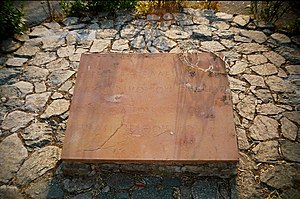
Slaget ved Thermopylæ / Eftervirkning / Eftertidens opfattelse
Slaget ved Thermopylæ i år 480 f.Kr. stod mellem et forbund af græske bystater og den invaderende persiske hær ved Thermopylæ-passet. Selv om grækerne var i undertal, formåede de at standse fjenden i et af de mest berømte slag i historien. En styrke på ca. 7000 krigere fra de græske bystater, anført af kong Leonidas, formåede at spærre den eneste vej, som den enorme persiske hær kunne passere. Perserne led uhyre tab, før det lykkedes dem at omgå spærringen, og det skete kun, fordi grækeren Ephialtes forrådte de kæmpende grækere og afslørede en bjergvej, der gik bag om grækernes forsvarslinjer. Kong Leonidas blev tilbage i passet med 300 spartanske elitesoldater og omkring 700 thespiatiske frivillige for at forsinke den persiske hær. Det medførte, at resten af hæren kunne falde tilbage og forsvare sig mod den persiske afdeling, der havde taget bjergvejen.